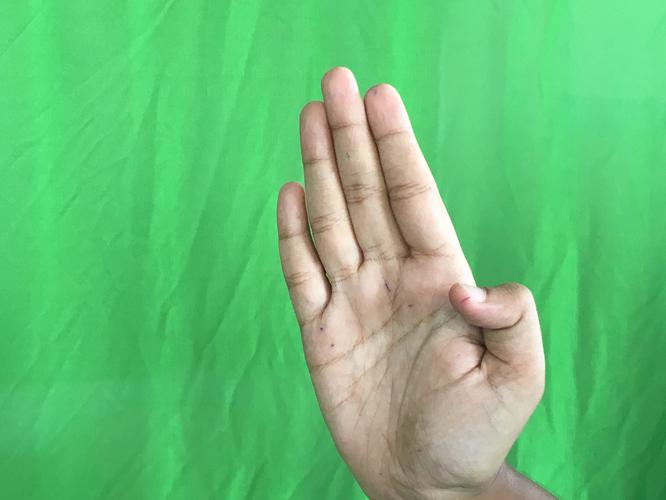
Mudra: Pathaka
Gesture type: single_hand